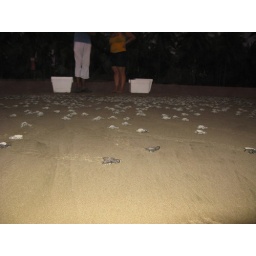
OCT '08. A week at on the beach in Mexico rescuing turtles with my nieces and their parents.